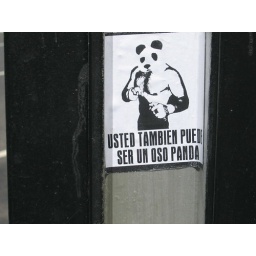
Bizarre Sticker on a street sign in Buenos Aires